RAF Brenzett

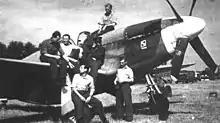
Polish airmen at RAF Brenzett during the Second World War

The site was chosen for an advanced landing ground in July 1942 and construction work on the site of flat marshland commenced in 1943, it was due to open on 1 March 1943 but was not ready for occupation until September and the airfield opened as RAF Brenzett as part of RAF Fighter Command on 14 September 1943 with two Sommerfeld Tracking runways. The locals referred to the airfield as Ivychurch after the nearest village. The airfield eventually had five blister hangars for the aircraft but most of the personnel were housed in a tented camp.